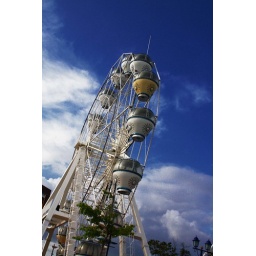
i took this while i was in the boat during river cruise. this is a mini version of the eye on melaka.